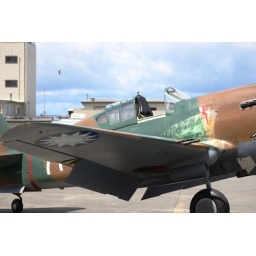
Flying Heritage Collection Fly Day May 22 2010 - Paul Allen's vintage airplane museum, many in flying order